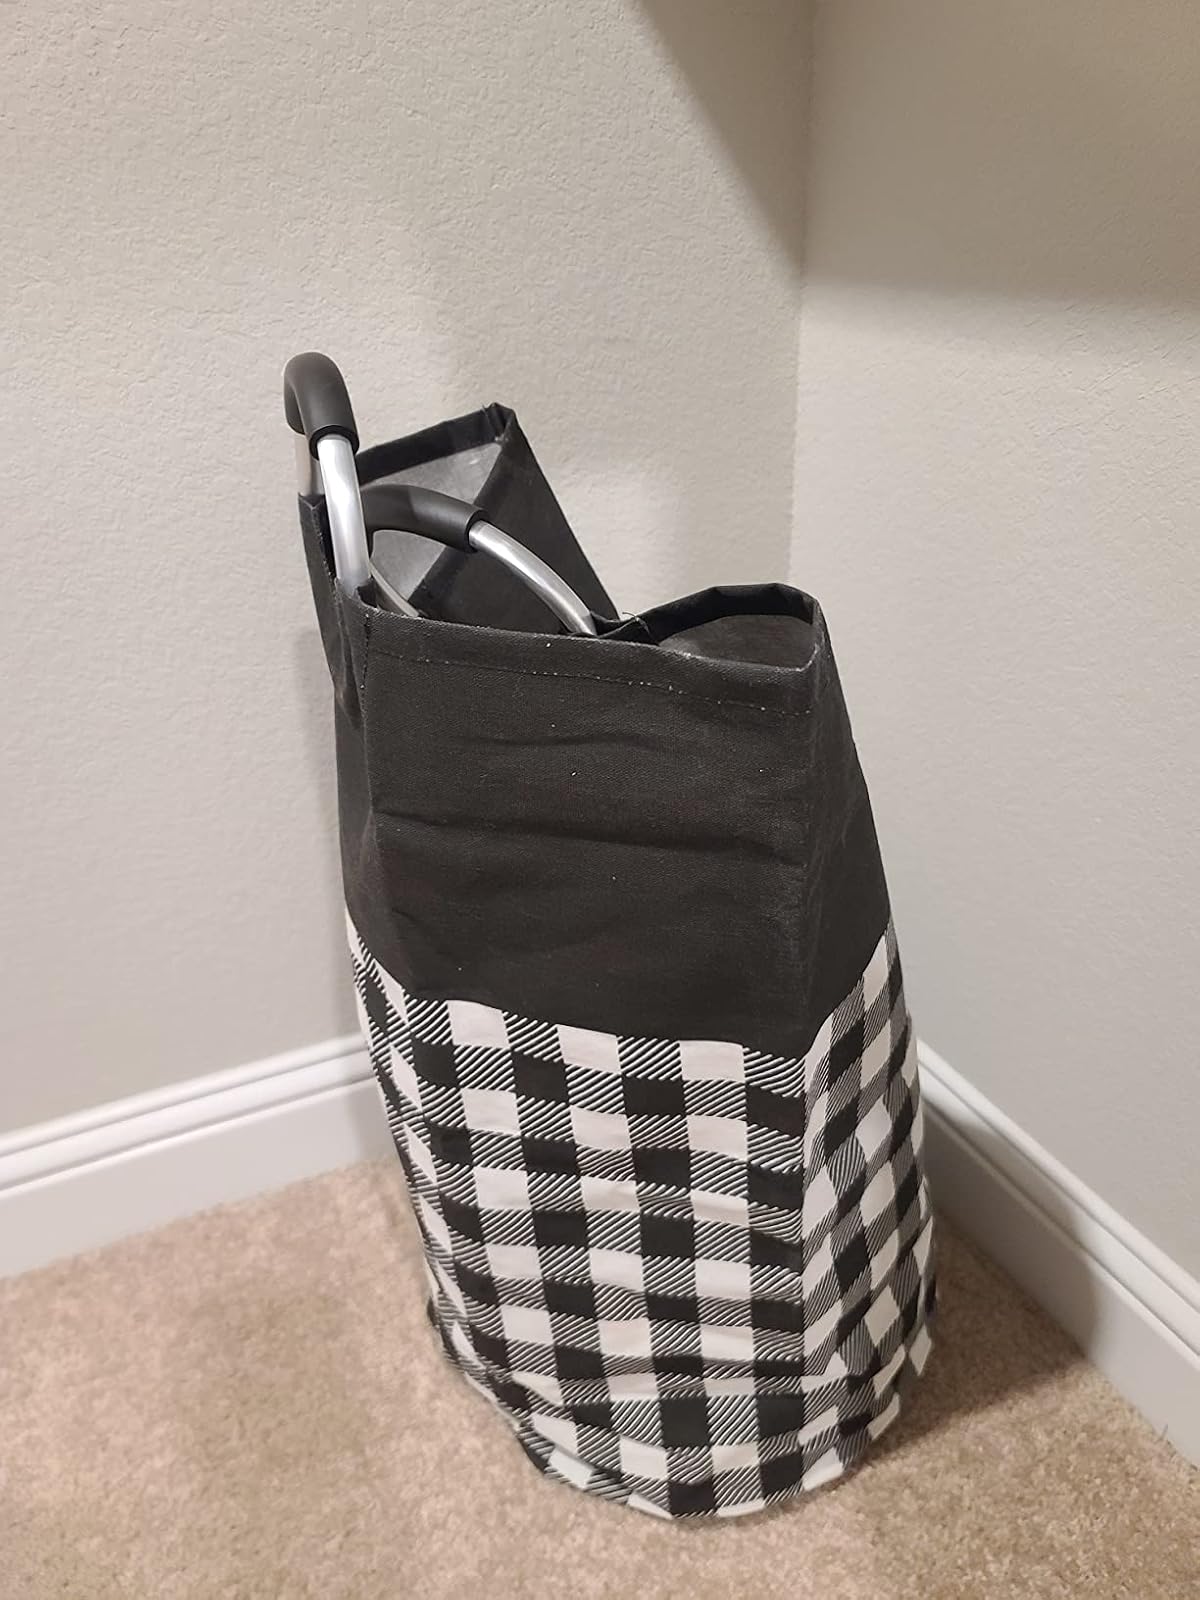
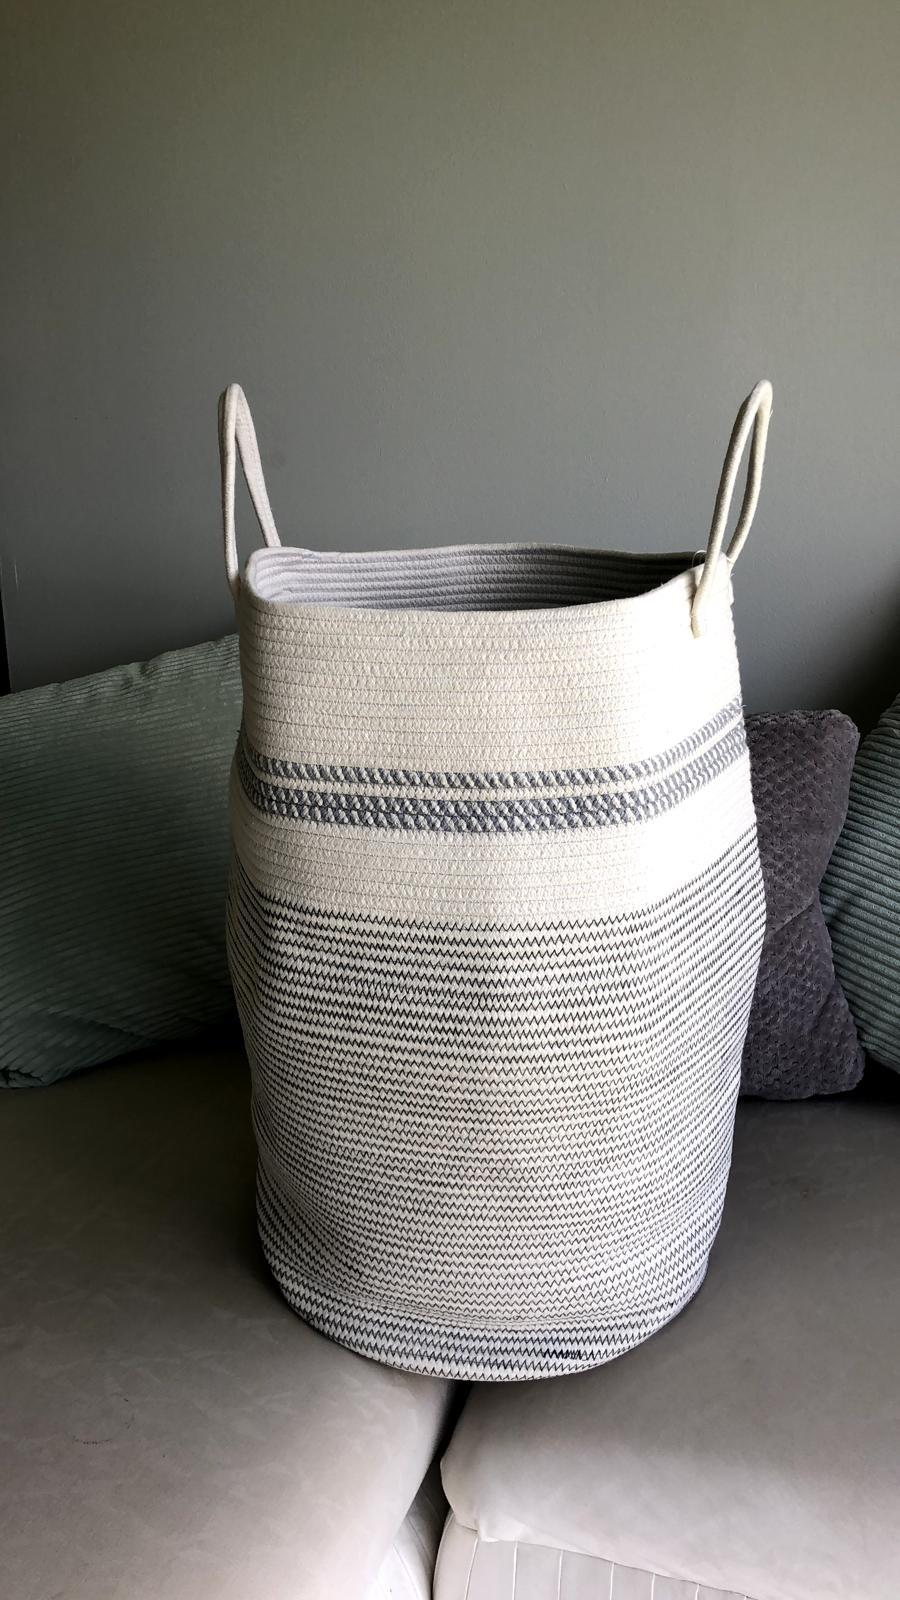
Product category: items_hamper
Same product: no